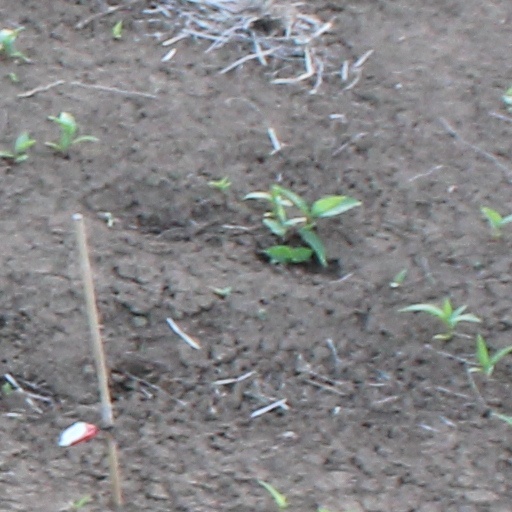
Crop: wheat